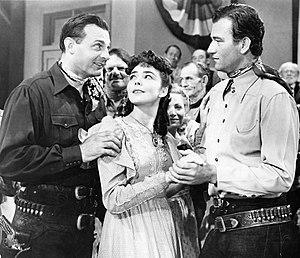
Reggie Lanning est un directeur de la photographie américain, né le 6 octobre 1893 en Arizona, mort le 6 décembre 1965 à Los Angeles — Quartier de Woodland Hills.
Ray Corrigan est un acteur américain né le 14 février 1902 à Milwaukee, dans le Wisconsin, et mort le 10 août 1976 à Brookings Harbor, dans l'Oregon.
New Frontier est un western américain réalisé par George Sherman, sorti en 1939.
Jennifer Jones, de son vrai nom Phyllis Flora Isley, est une actrice américaine née le 2 mars 1919 à Tulsa, dans l'Oklahoma, aux, et morte le 17 décembre 2009 à Malibu, en Californie, aux.